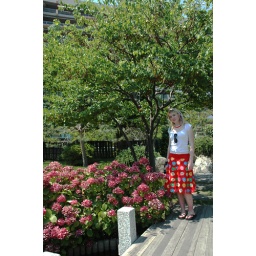
Lucy underneath a tree surroudned by flowers in the Japanese garden